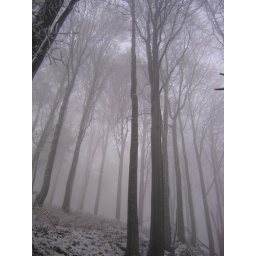
Tall trees in snowy forest